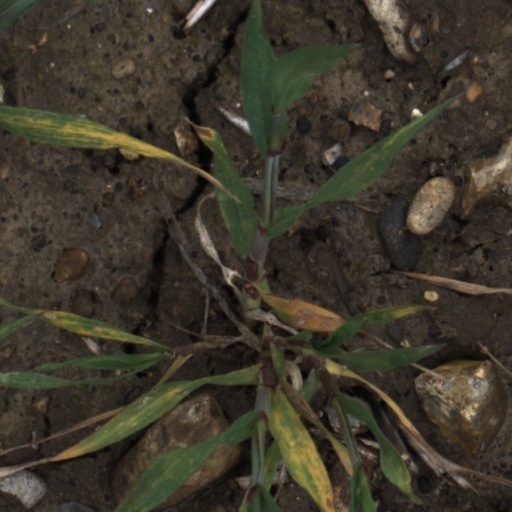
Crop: wheat